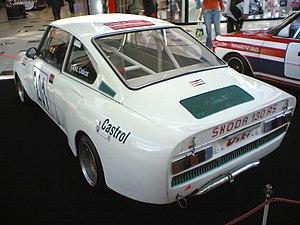
La Škoda 130 RS est le modèle du constructeur tchèque Škoda ayant obtenu le plus de succès en rallye automobile, avant son rachat par Volkswagen en 1991.